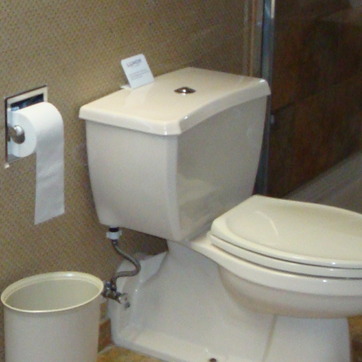
Material: ceramic